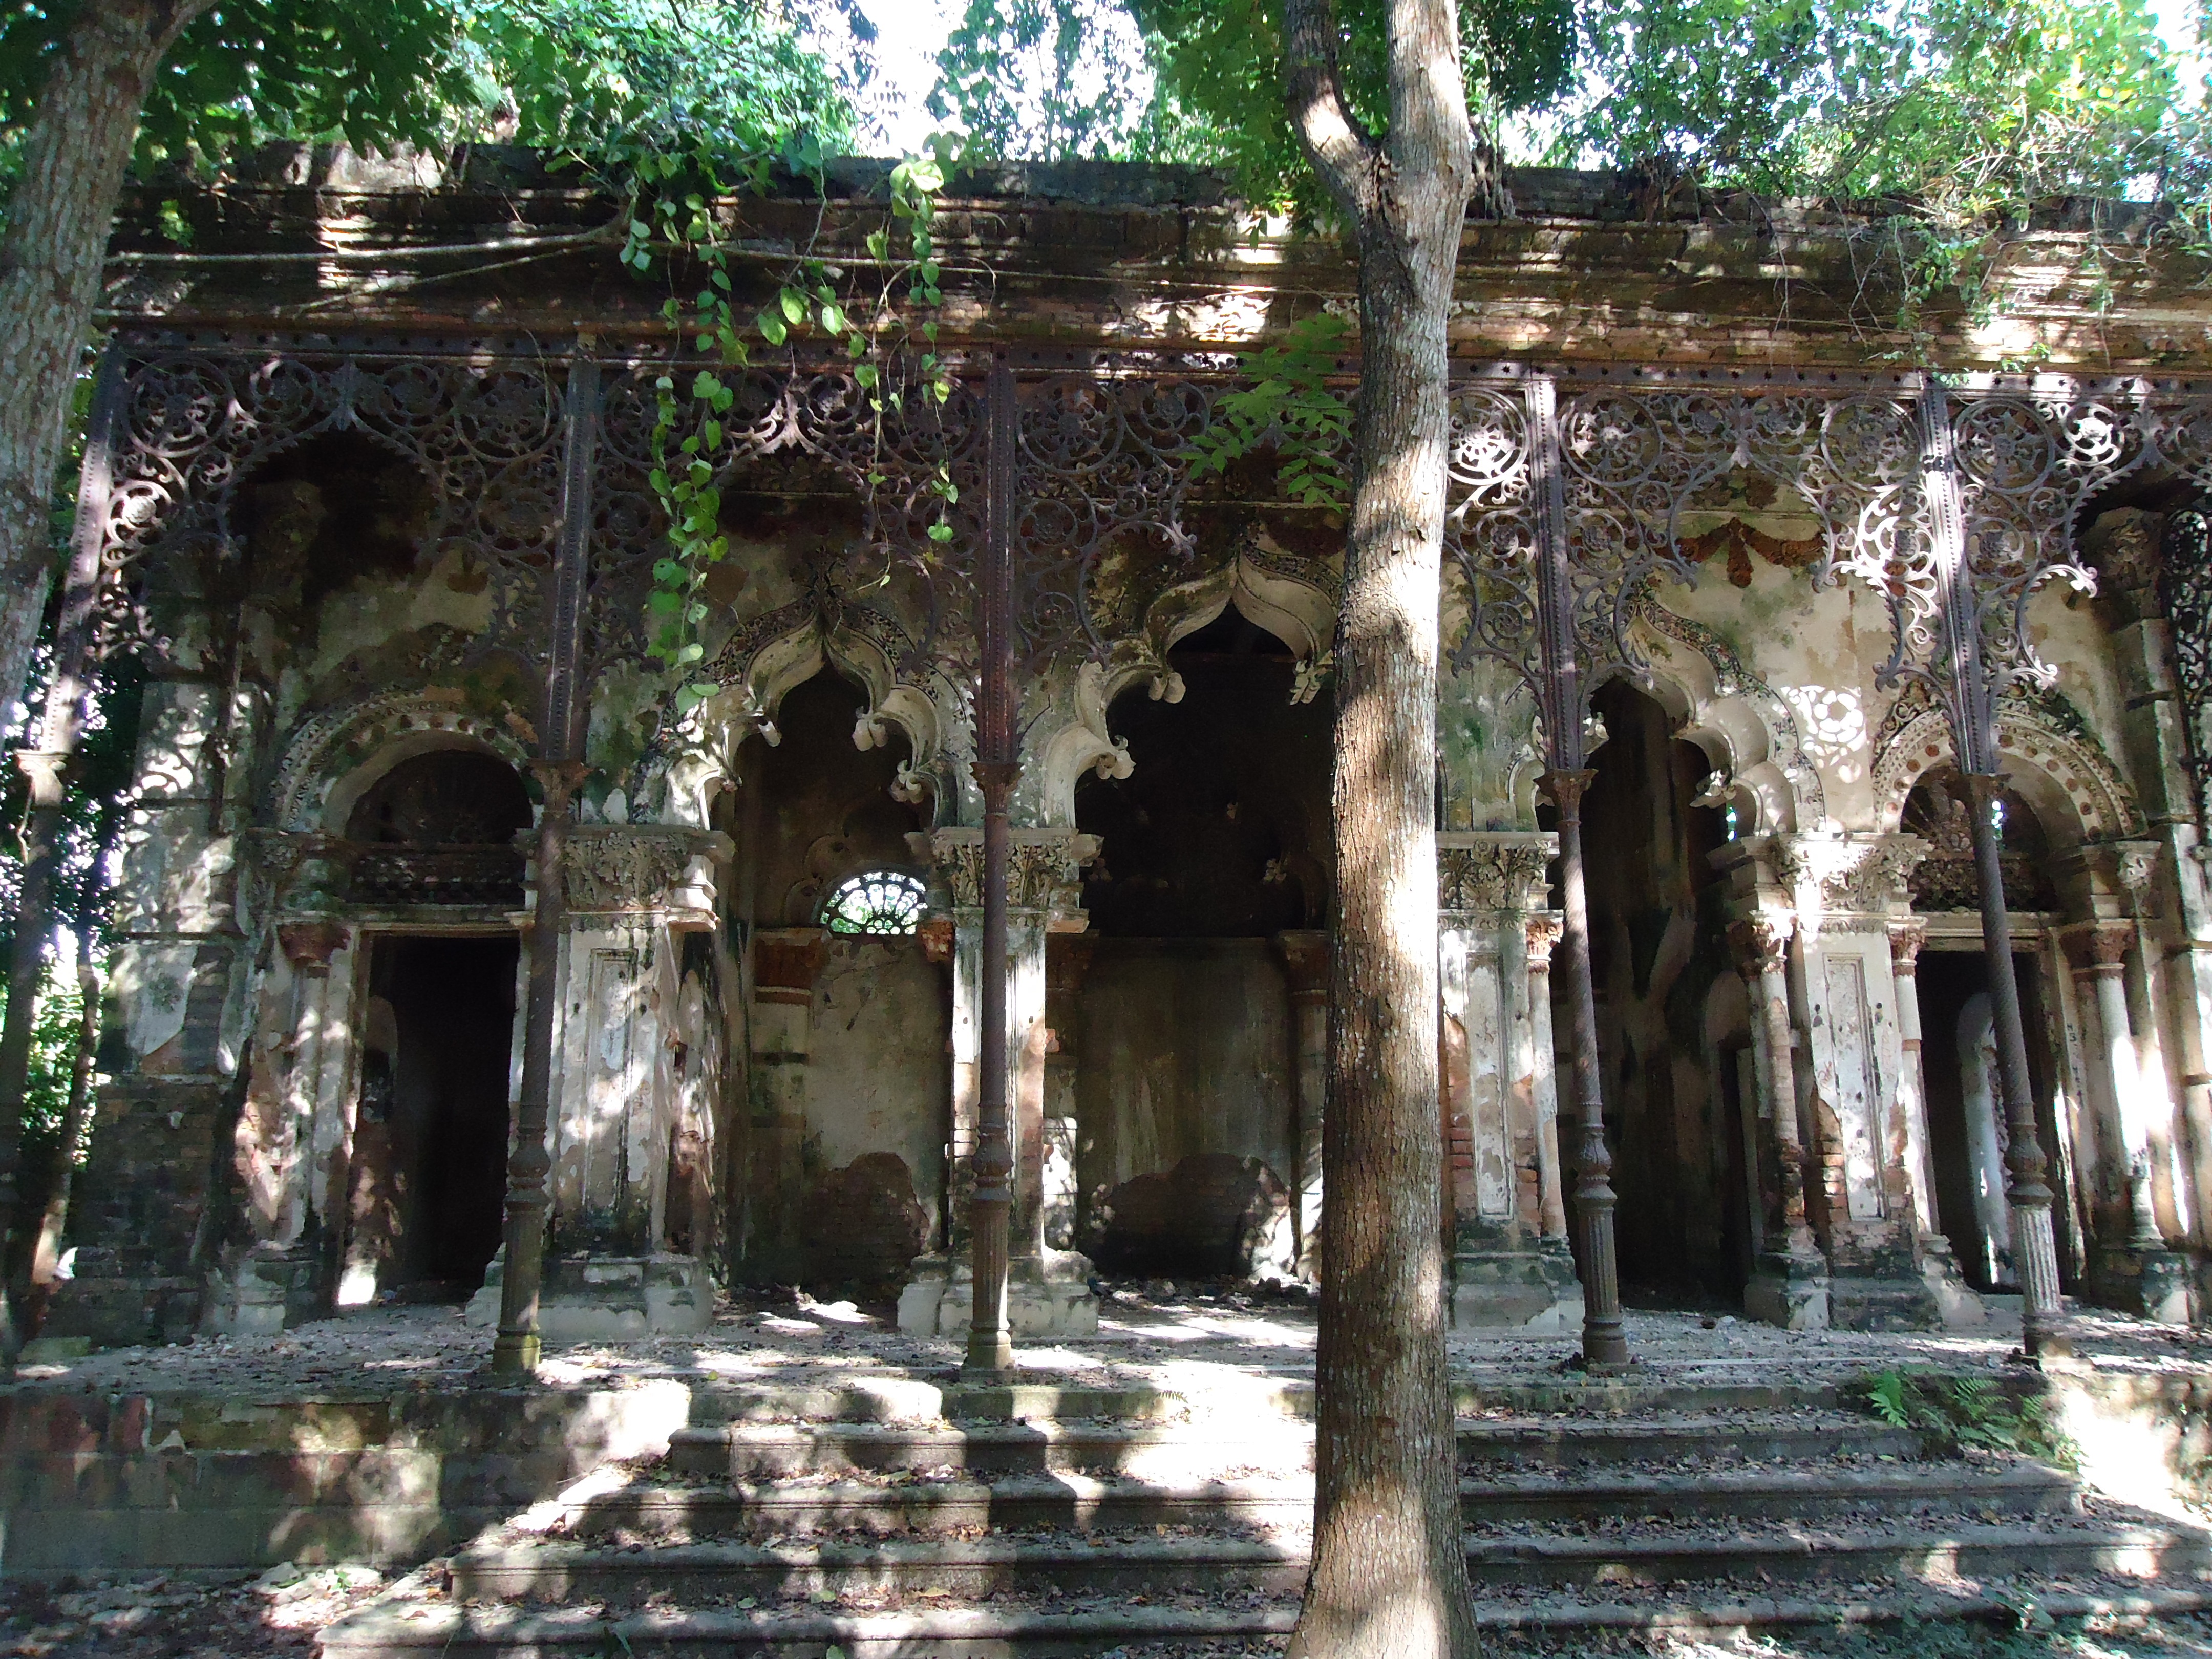
building, place of worship, temple, ruins, monastery, shrine, wat, bangladesh, archaeological site, hindu temple, ancient history, shinto shrine, jomidar bari, 22 roshi, sadarpur, rajendra babu, faridpur